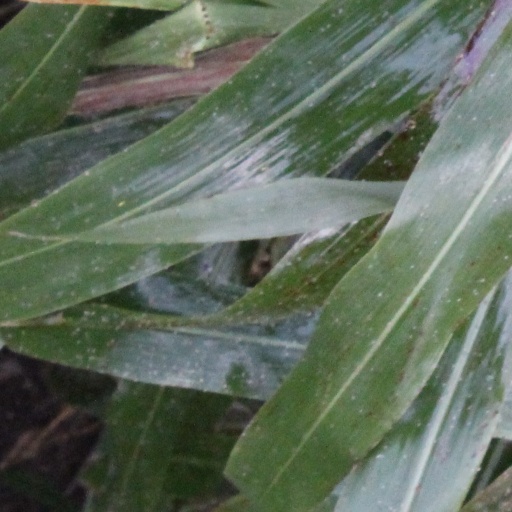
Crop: sorghum